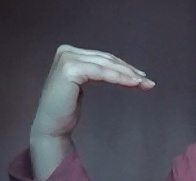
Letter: haa